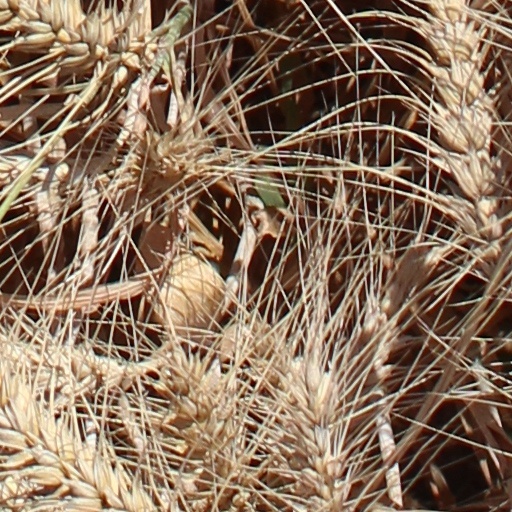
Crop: wheat